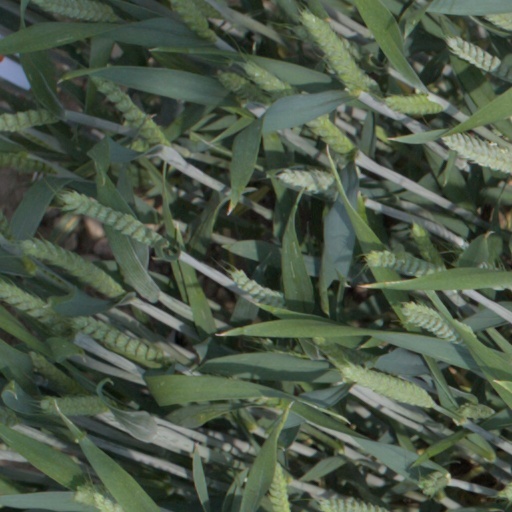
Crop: wheat